Cat's Eye (manga)

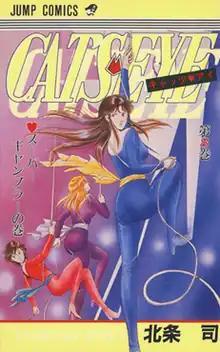
Eighth volume cover, featuring the three Kisugi sisters (from left to right) Ai, Rui, and Hitomi

is a Japanese manga series written and illustrated by Tsukasa Hojo. It was serialized in Shueisha's manga magazine "Weekly Shōnen Jump" from 1981 to 1985, with its chapters collected in 18 volumes. The story follows the adventures of the three Kisugi sisters—Hitomi, Rui, and Ai, who are formidable art thieves trying to collect all the works belonging to their missing father.